Birmingham

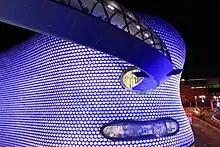
The iconic Selfridges Building,by architects Future Systems

From 1997 until December 2006, the city hosted an annual arts festival, ArtsFest, the largest free arts festival in the UK at the time.